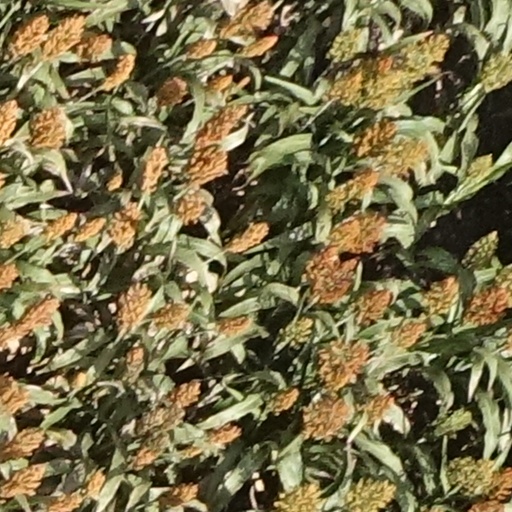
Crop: sorghum